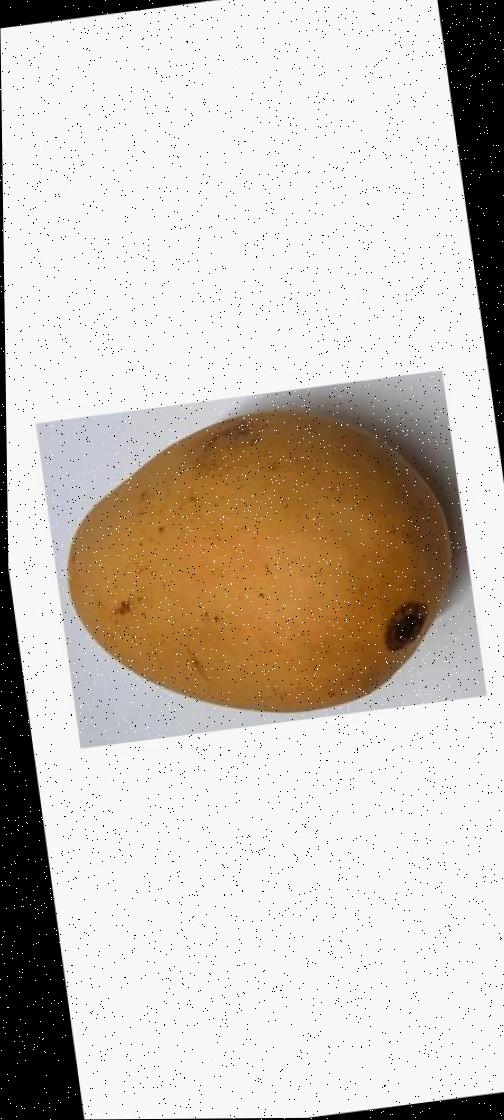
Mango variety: Katimon